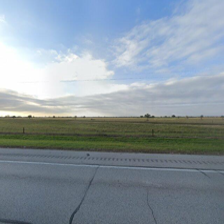
Label: streetView